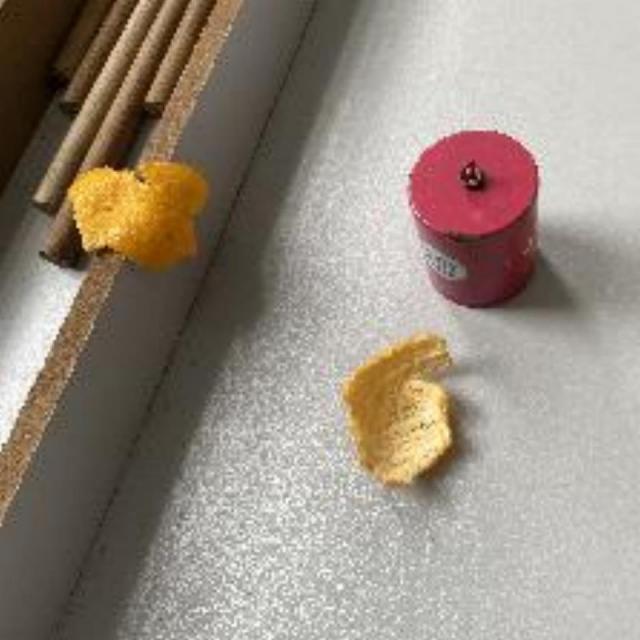
Label: peels